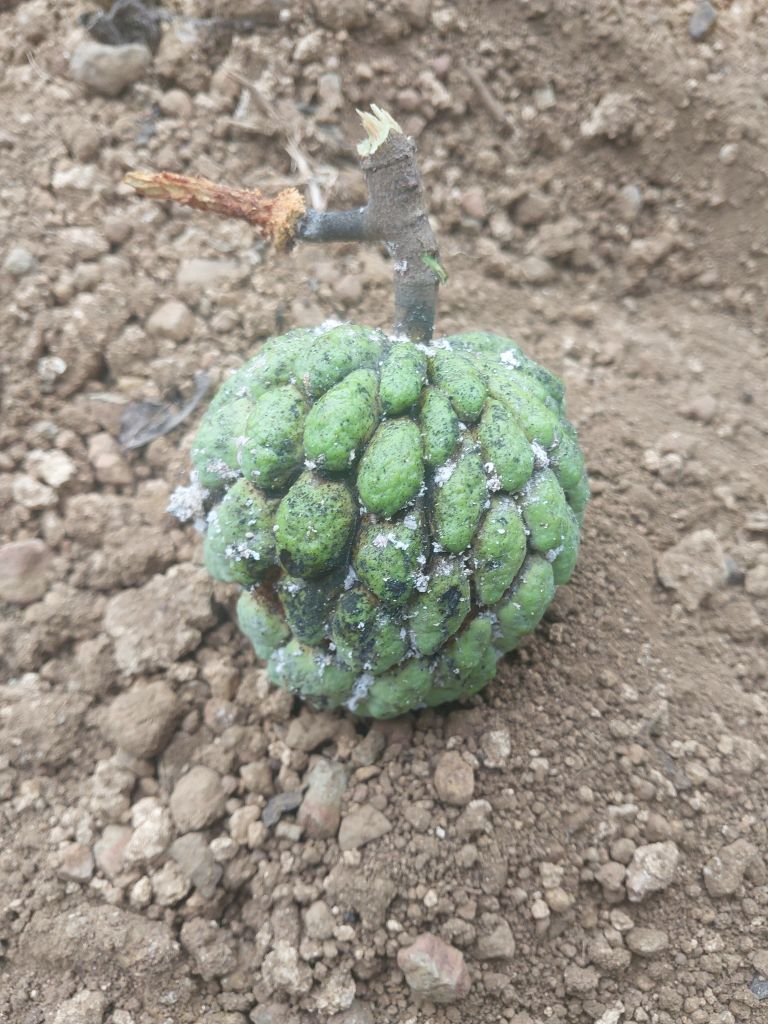
Disease label: Leaf spot on fruit